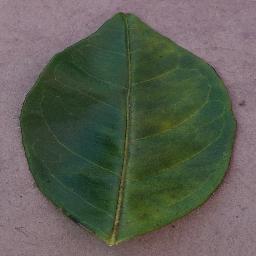
Label: Orange___Haunglongbing_(Citrus_greening)